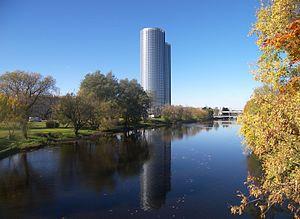
Les Z-Towers sont un ensemble de gratte-ciel situé à Riga en Lettonie. La construction a duré particulièrement longtemps, de 2006 à 2016. Les tours abritent des Bureaux, des logements, et un hôtel